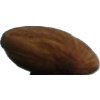
Label: Almonds 1